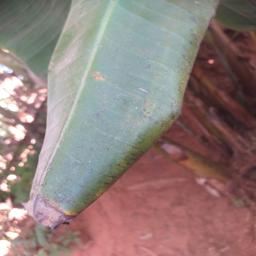
Label: MALBHOG LEAF